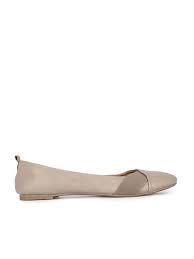
Label: Ballet Flat